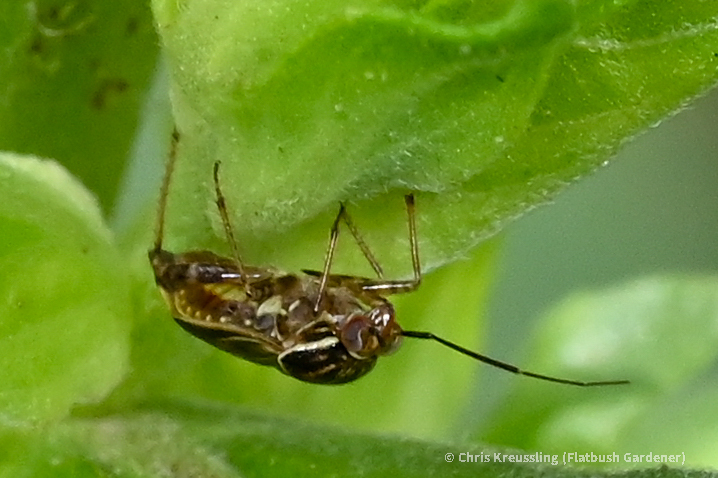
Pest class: lygus_bug